Matheronodon

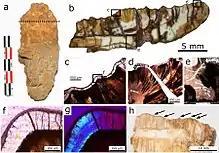
Microstructure of a thin slice from an isolated tooth

Inferences regarding the method of feeding in "Matheronodon" can be made from the unique morphology of its teeth. The hadrosaurs, a contemporary successful group of ornithopods, had a large number of wide, high crowned teeth in tightly-packed rows. These were used in a complex method of chewing, a culmination of continued specialization throughout the evolution of iguanodonts. Rhabdodontids, which were more basal, had a far simpler arrangement, with teeth more similar to those of less specialized ornithopods. Fewer teeth were present in the jaw, but they were taller, thinner, and individually larger. In life, they would have functioned like a pair of scissors in powerful but simple slicing bites. The microstructure of the teeth in "Mantheronodon" was also adapted for this action.